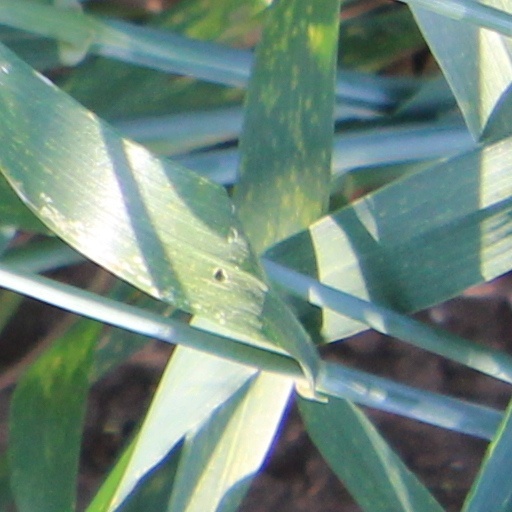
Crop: wheat